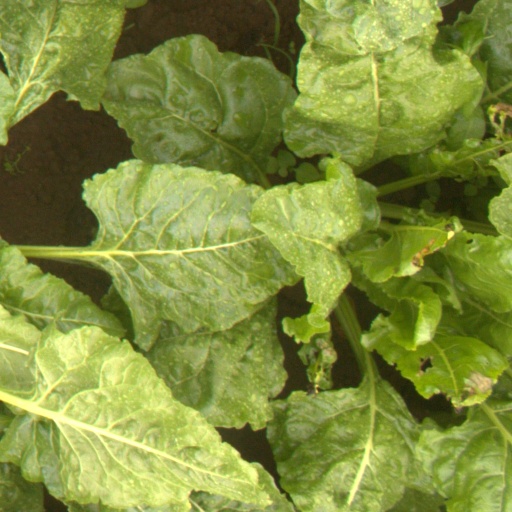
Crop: sugar beet